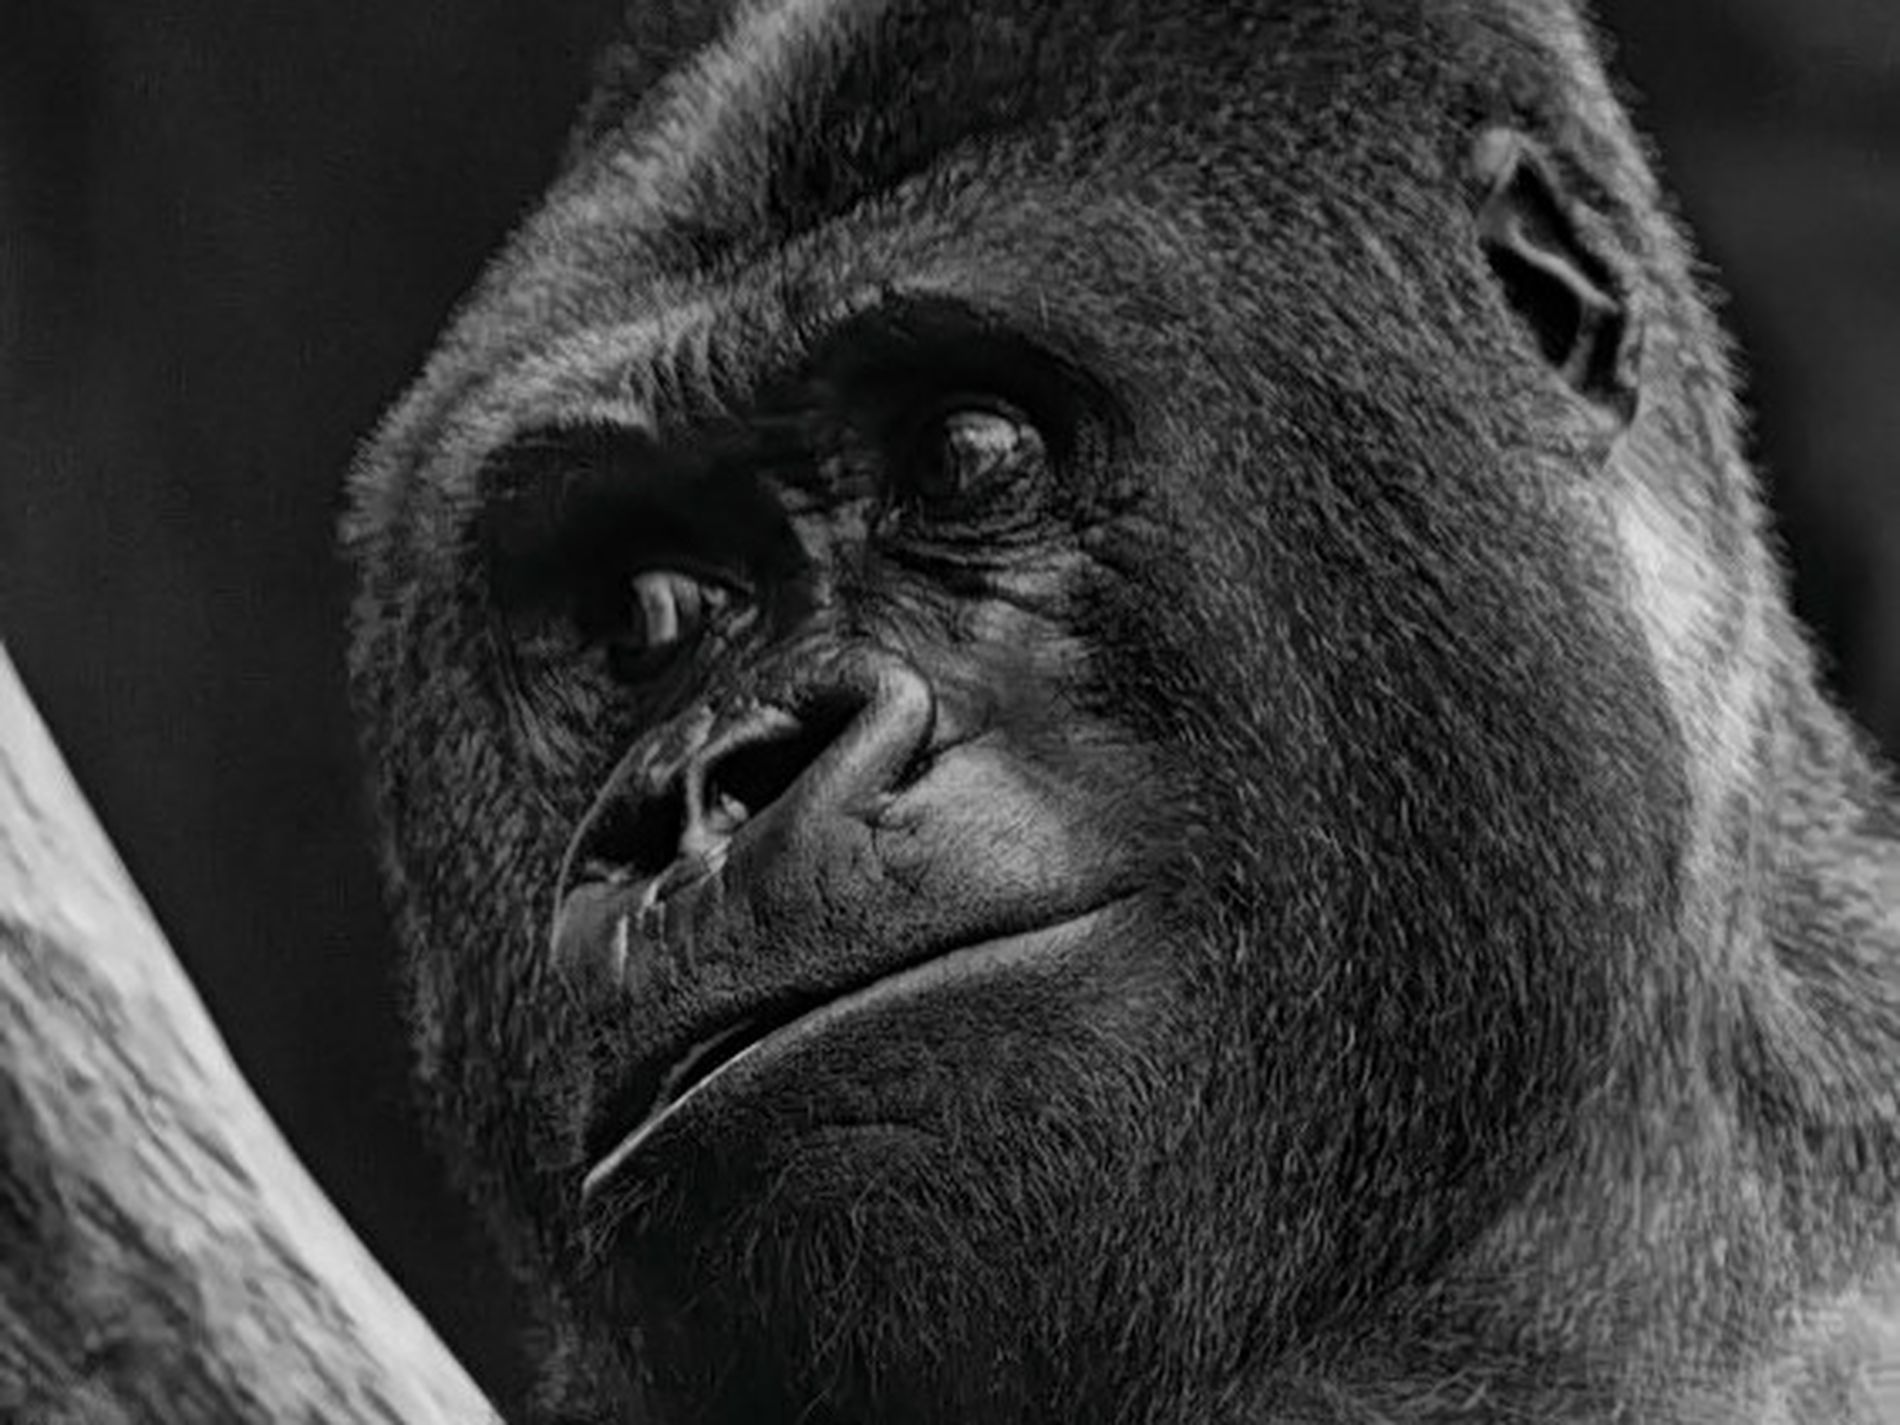
Gorilla Portrait
The image of a Gorilla looks to the left side. There's a tree branch on the left, and the background is dark and out of focus.
In a close shot, the image is black and white showing a Gorilla looking quiet. The atmosphere is about nature's life.
Labels: Animal, Ape, Mammal, Wildlife, Monkey, Gorilla, Tree branch, Dark Background